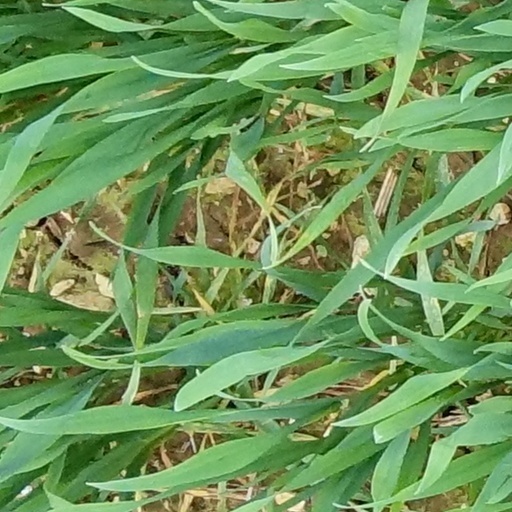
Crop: wheat